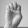
ASL letter: E